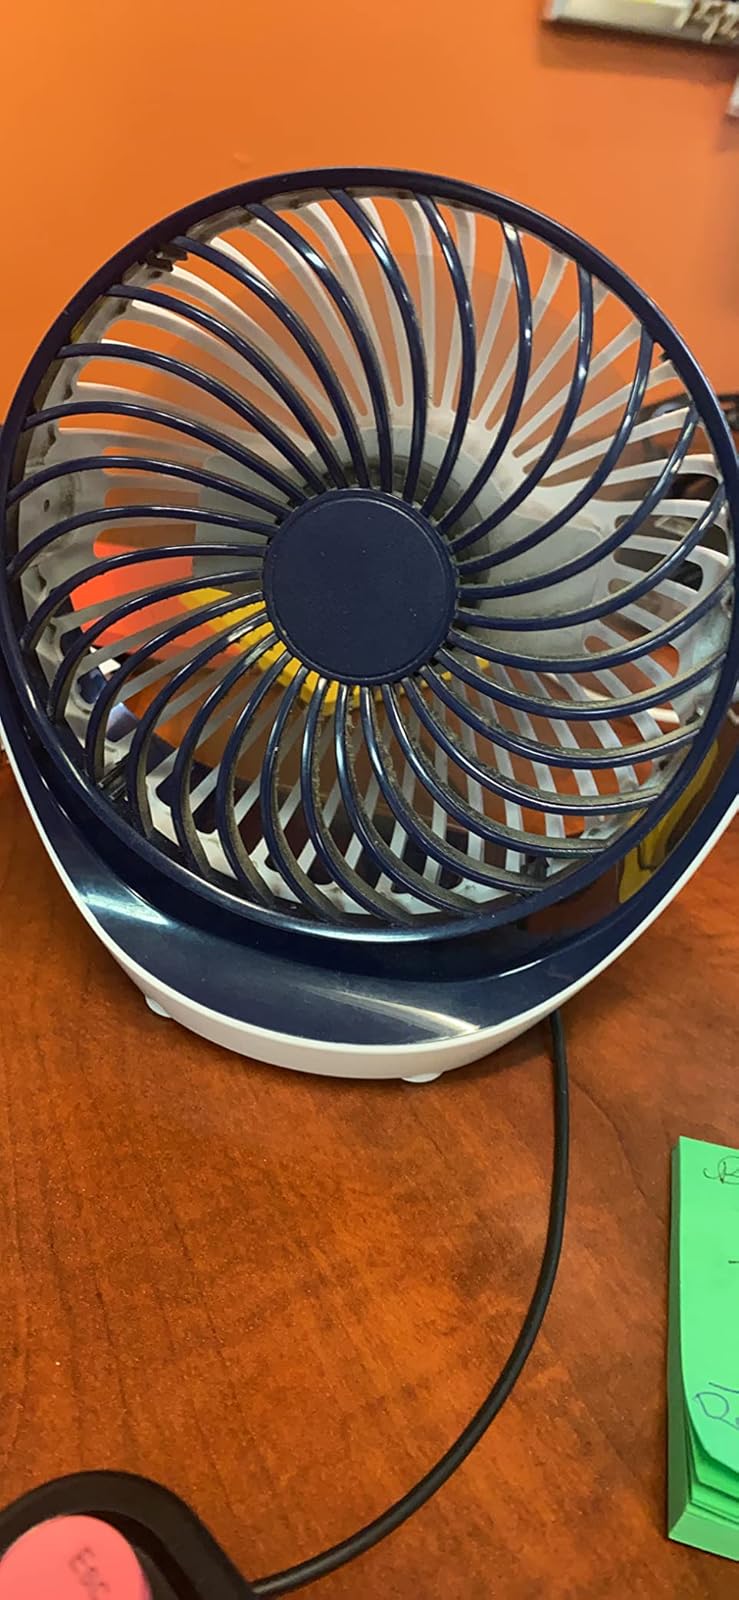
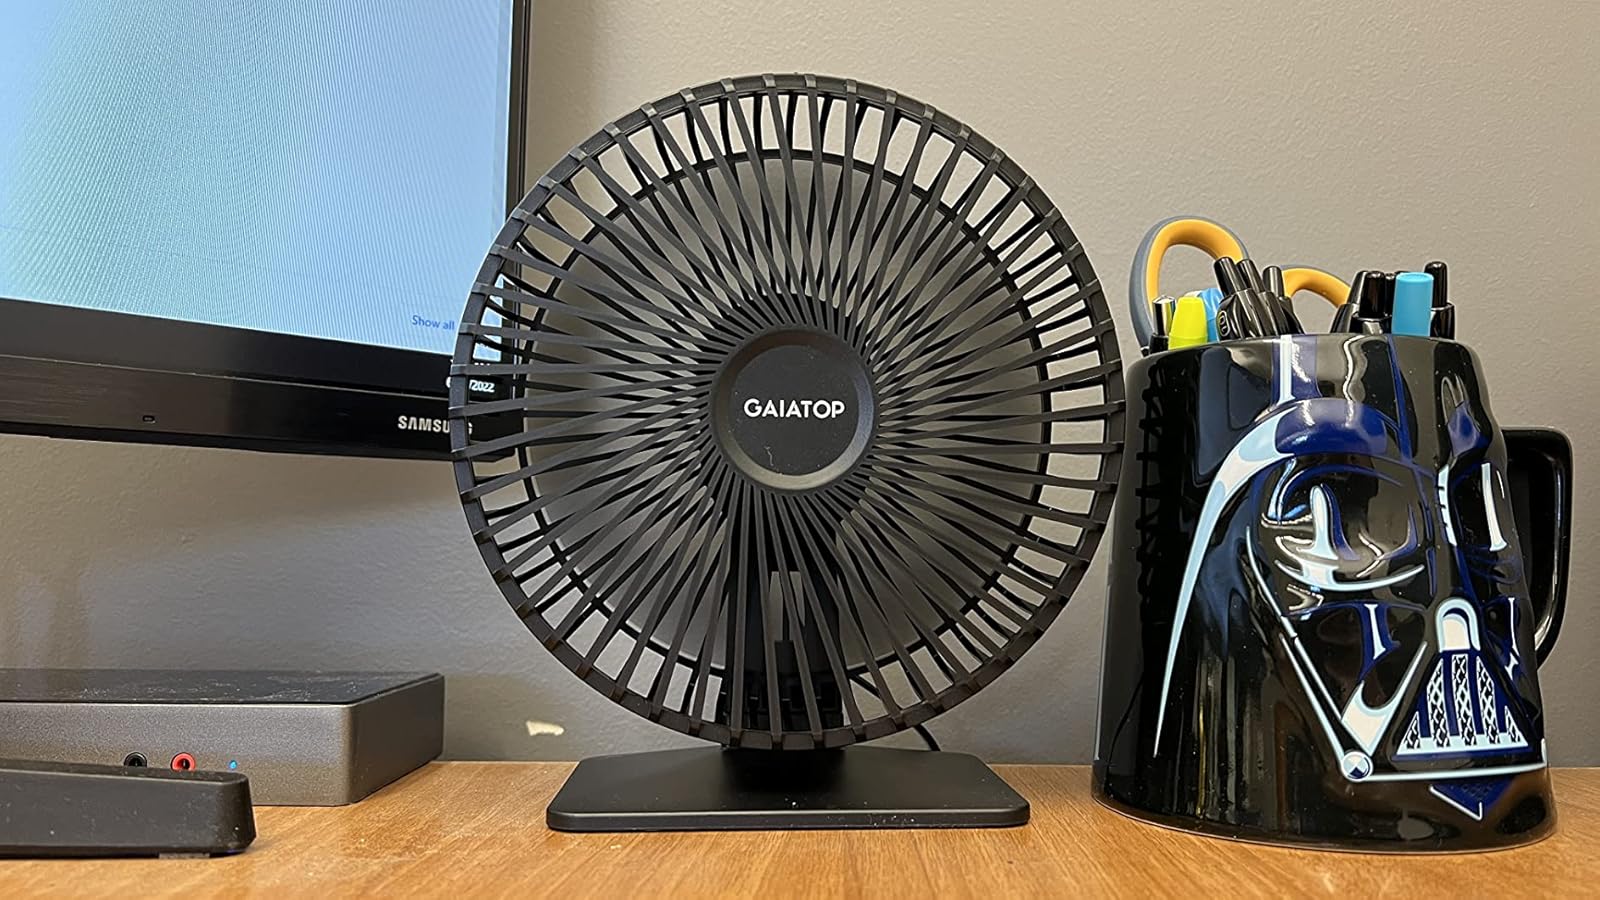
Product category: fan
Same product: no